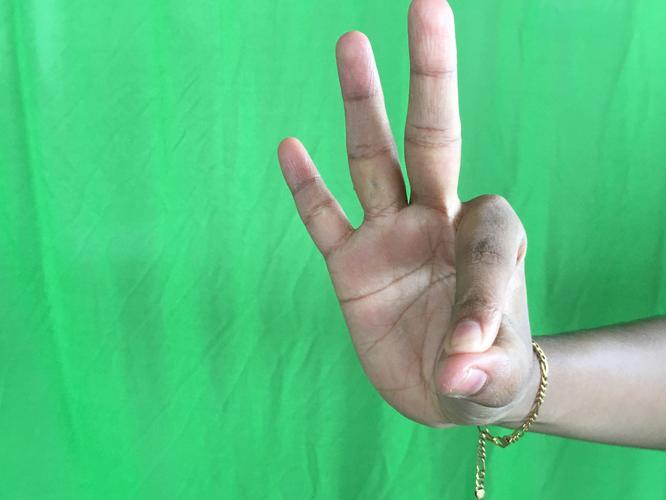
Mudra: Hamsasyam
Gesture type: single_hand